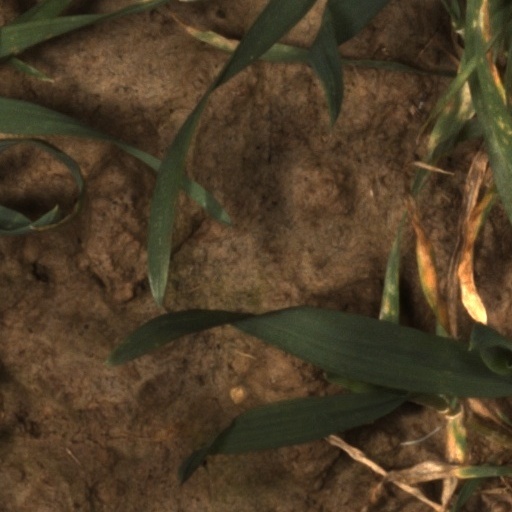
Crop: wheat